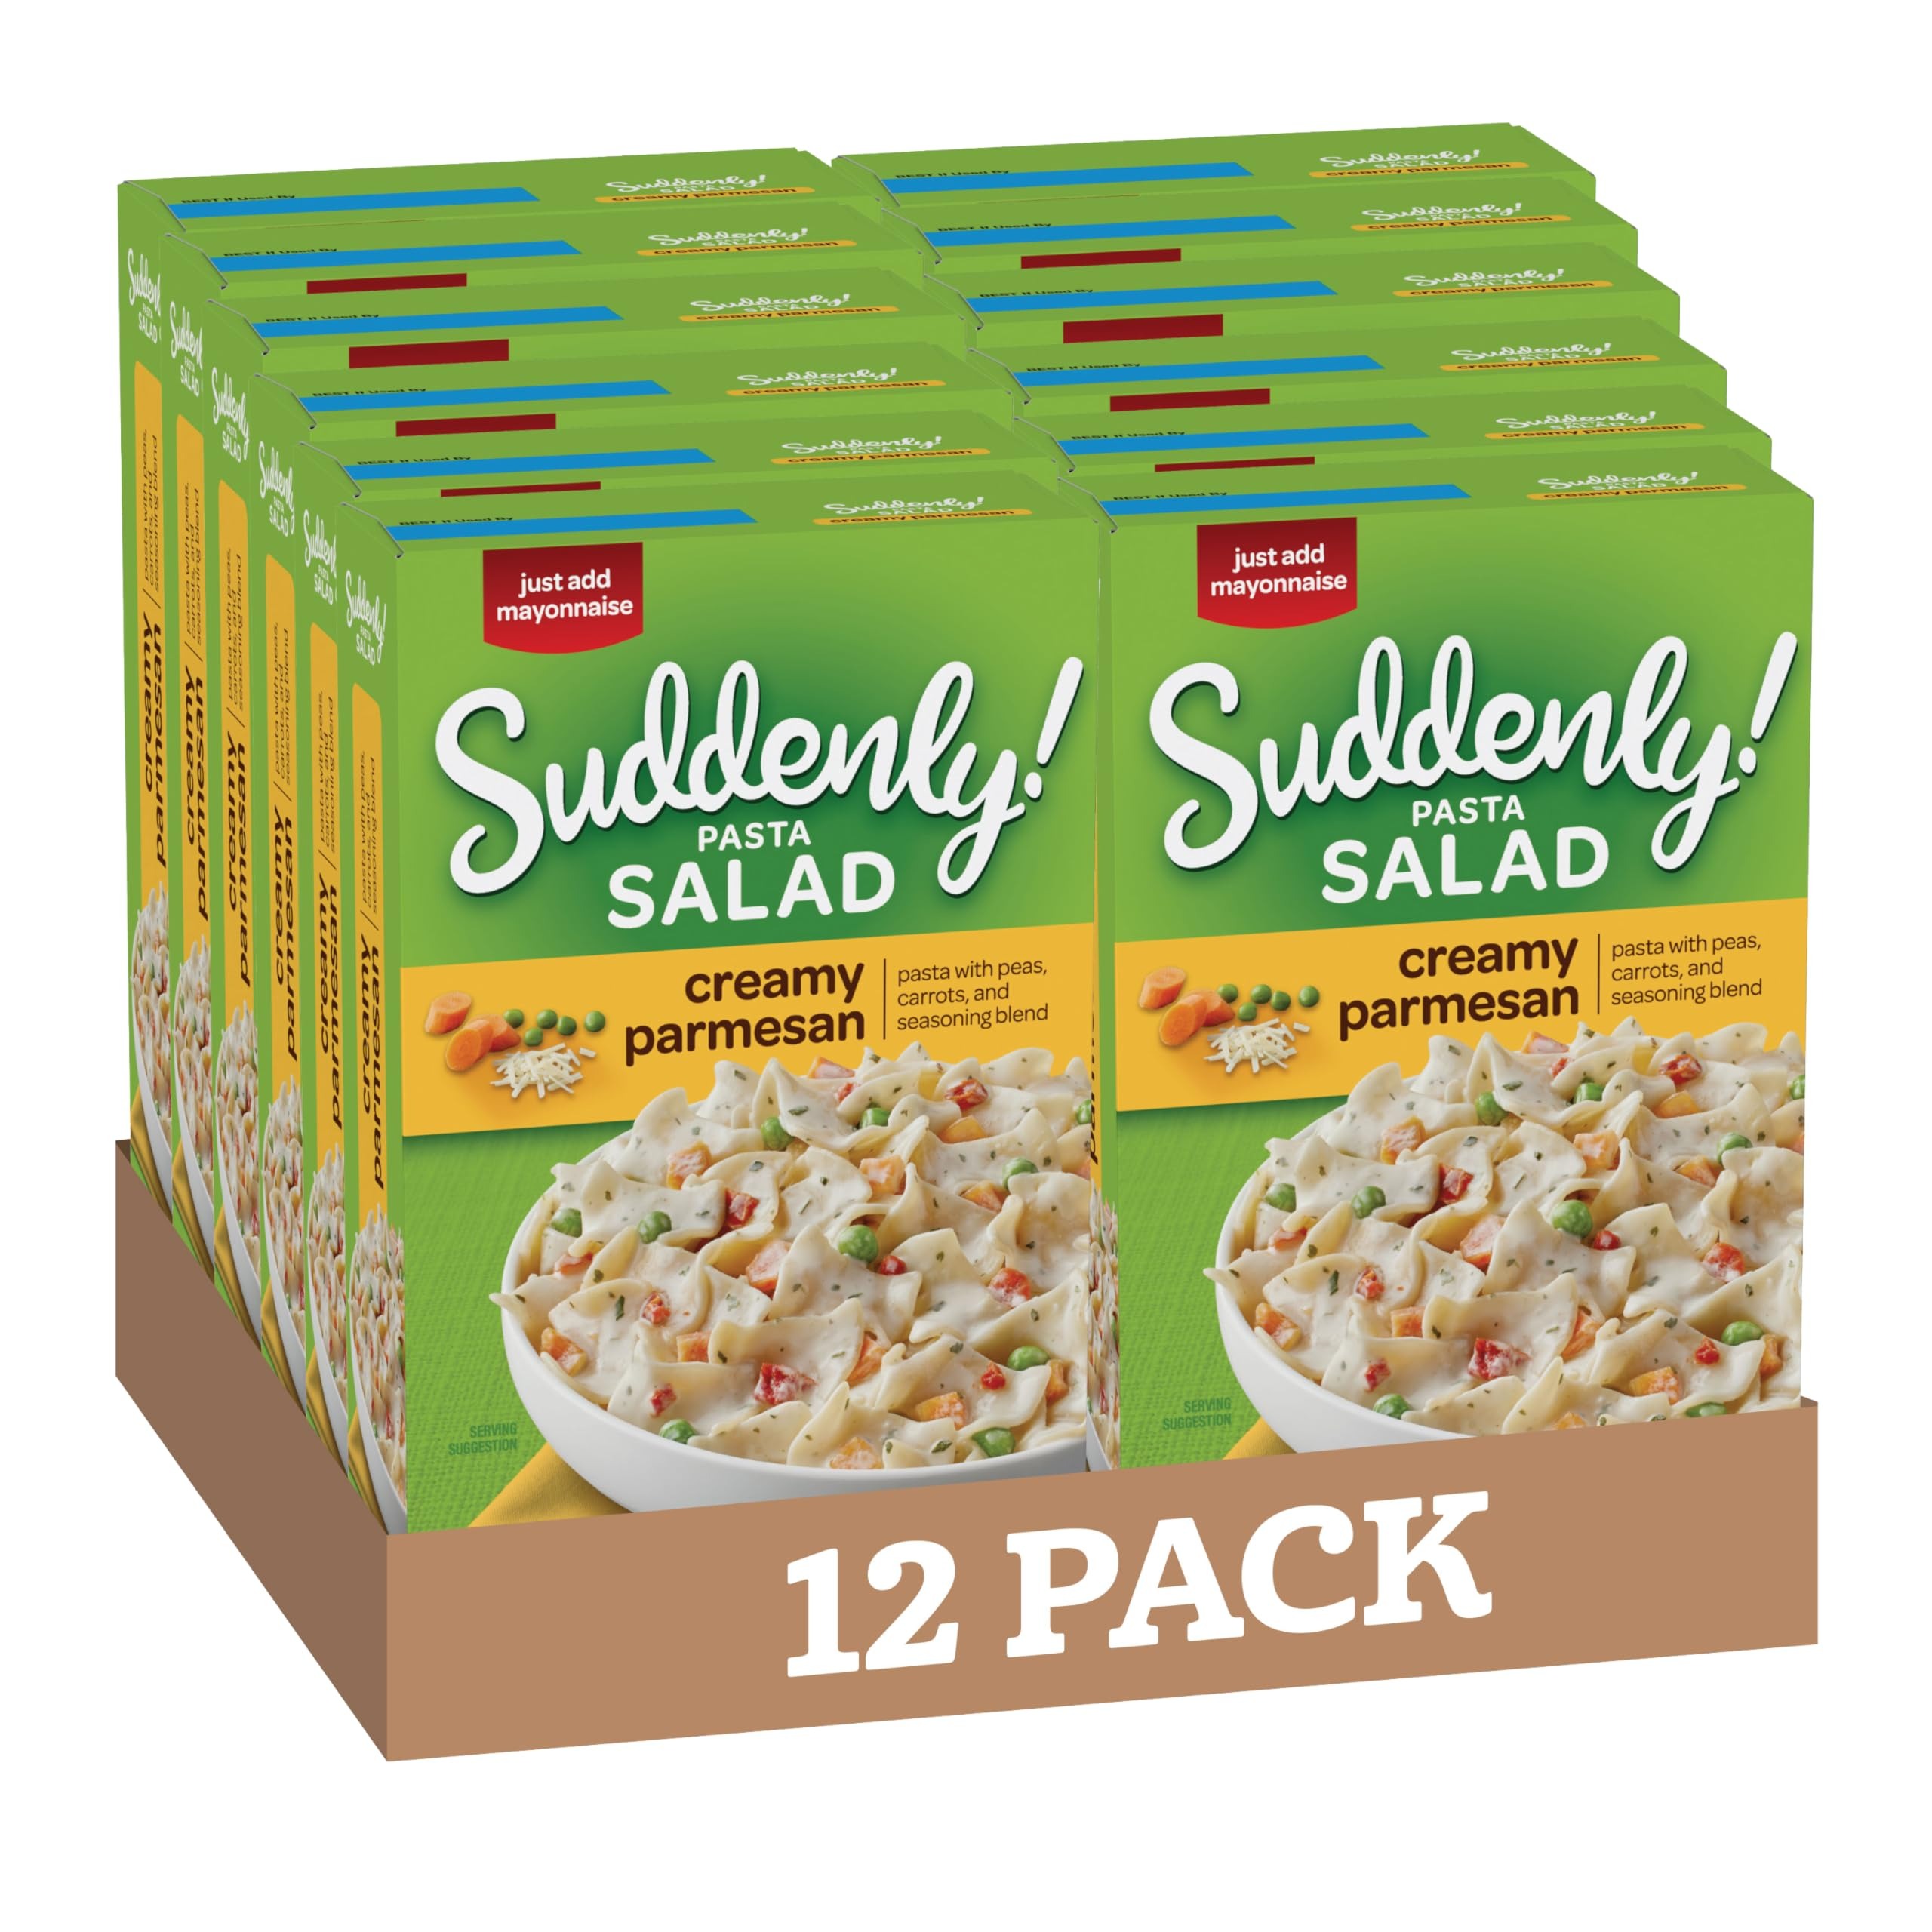
Item Name: Suddenly Pasta Salad Creamy Parmesan, 6.2 Ounces, 12 per Case
Bullet Point 1: Rich and creamy with the sharp taste of parmesan. Includes red bell peppers, carrots, and peas.
Bullet Point 2: Add diced tomatoes and fresh mozzarella balls for a lighter version.
Bullet Point 3: Get inspired, visit suddenlysalad.com for more recipes to impress your friends and family.
Value: 74.4
Unit: ounce

Price: 4.23